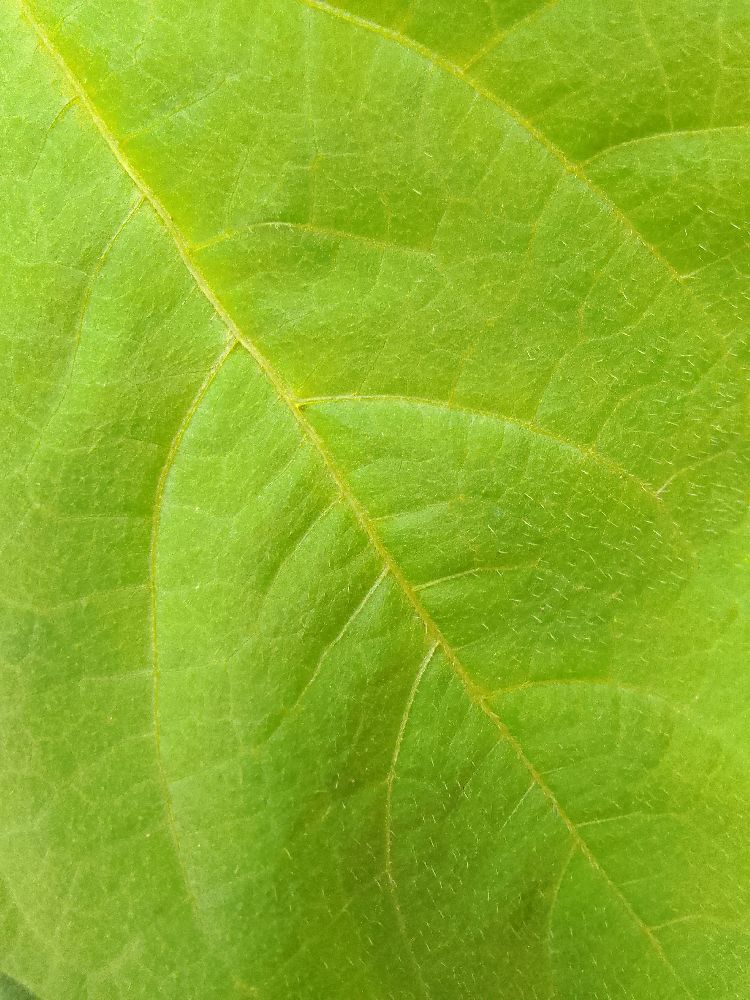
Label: healthy